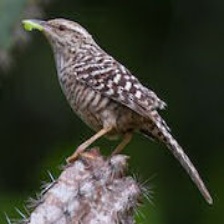
Species: FASCIATED WREN
Scientific name: CAMPYLORHYNCHUS FASCIATUS